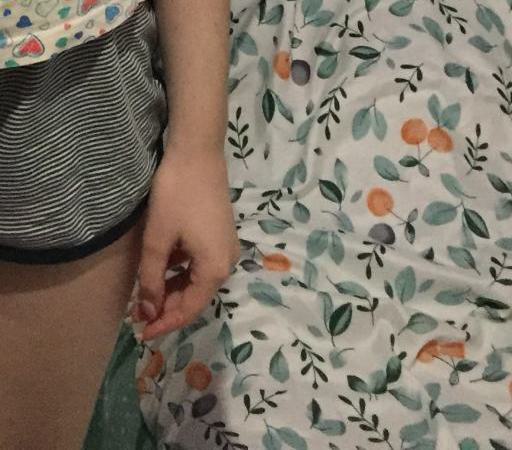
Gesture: no_gesture